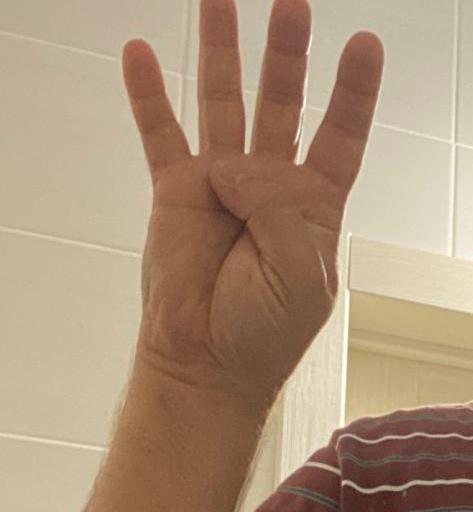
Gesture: four